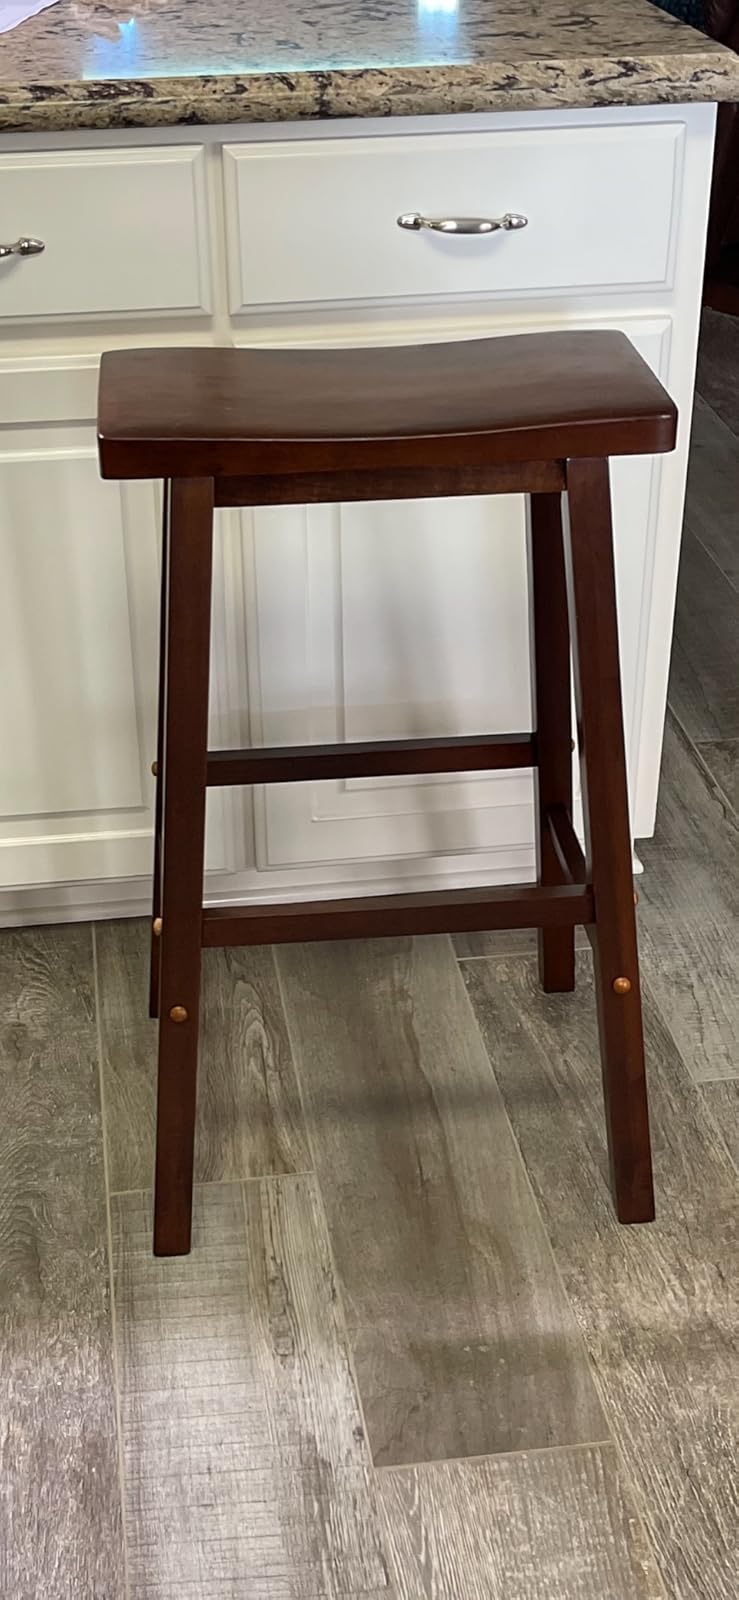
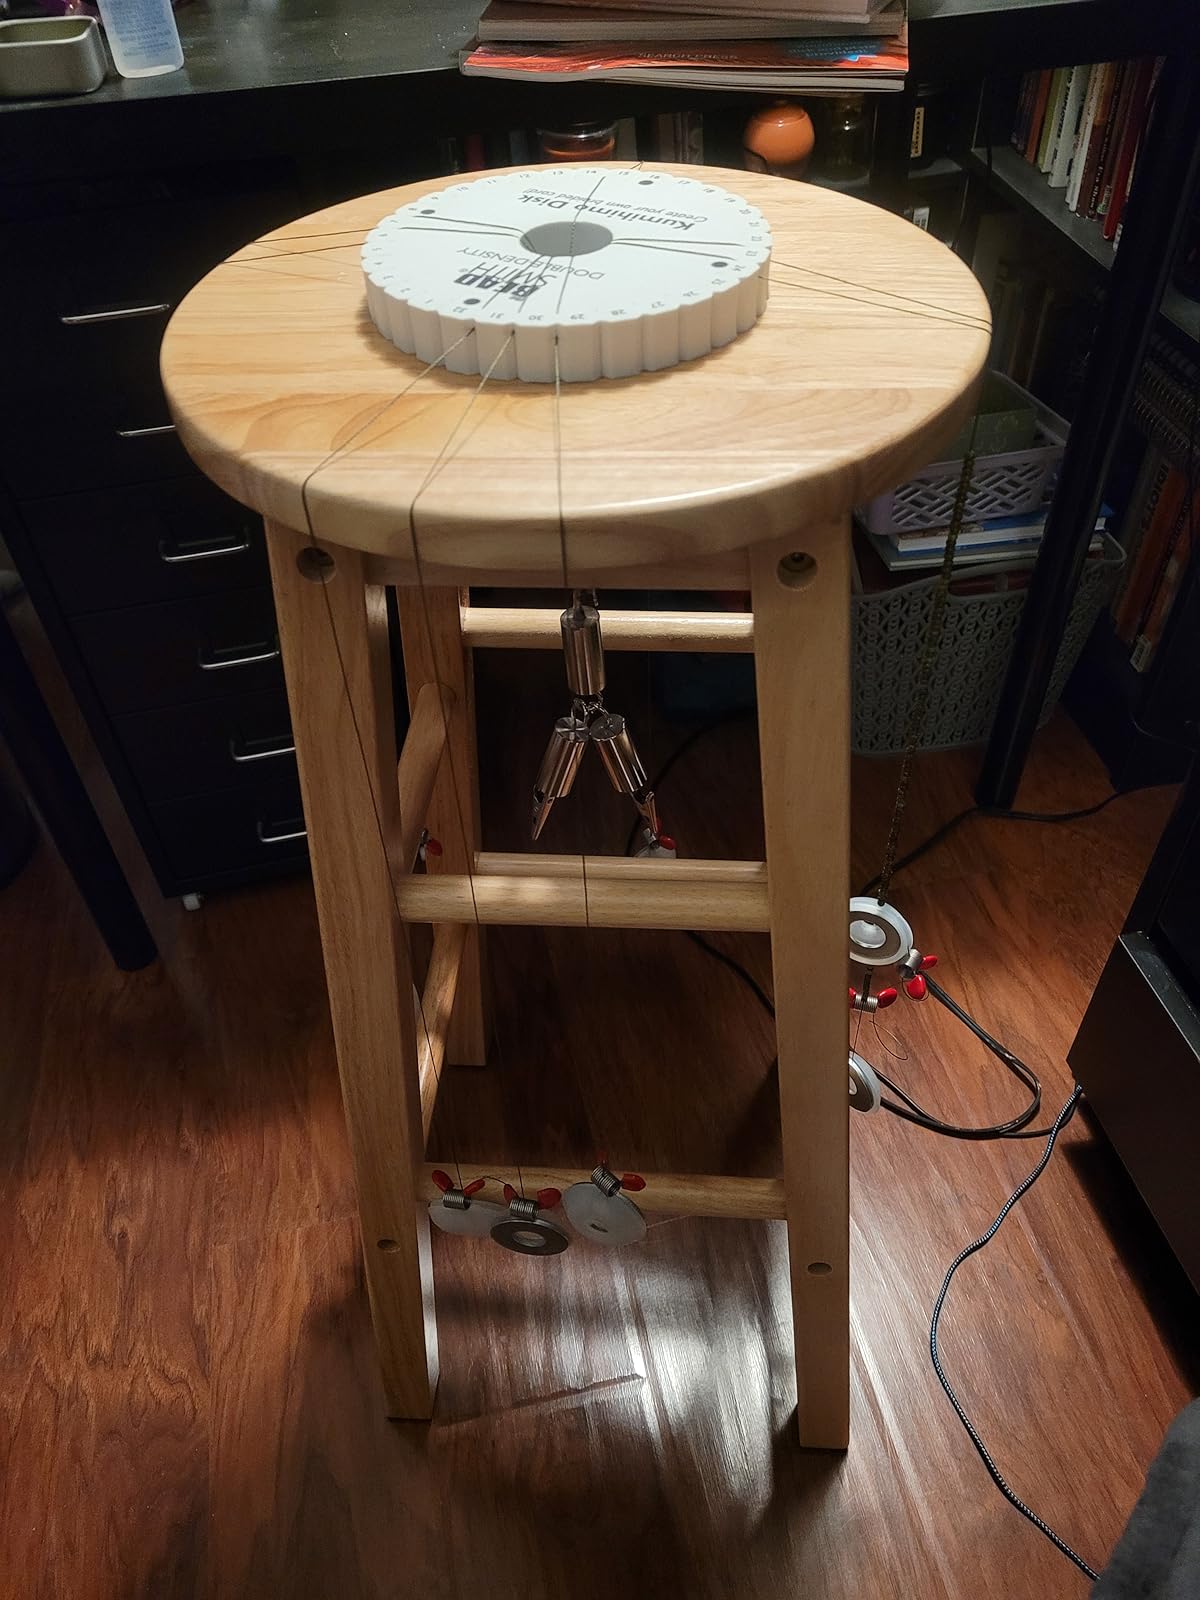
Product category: stool
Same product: no